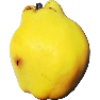
Label: Quince 1